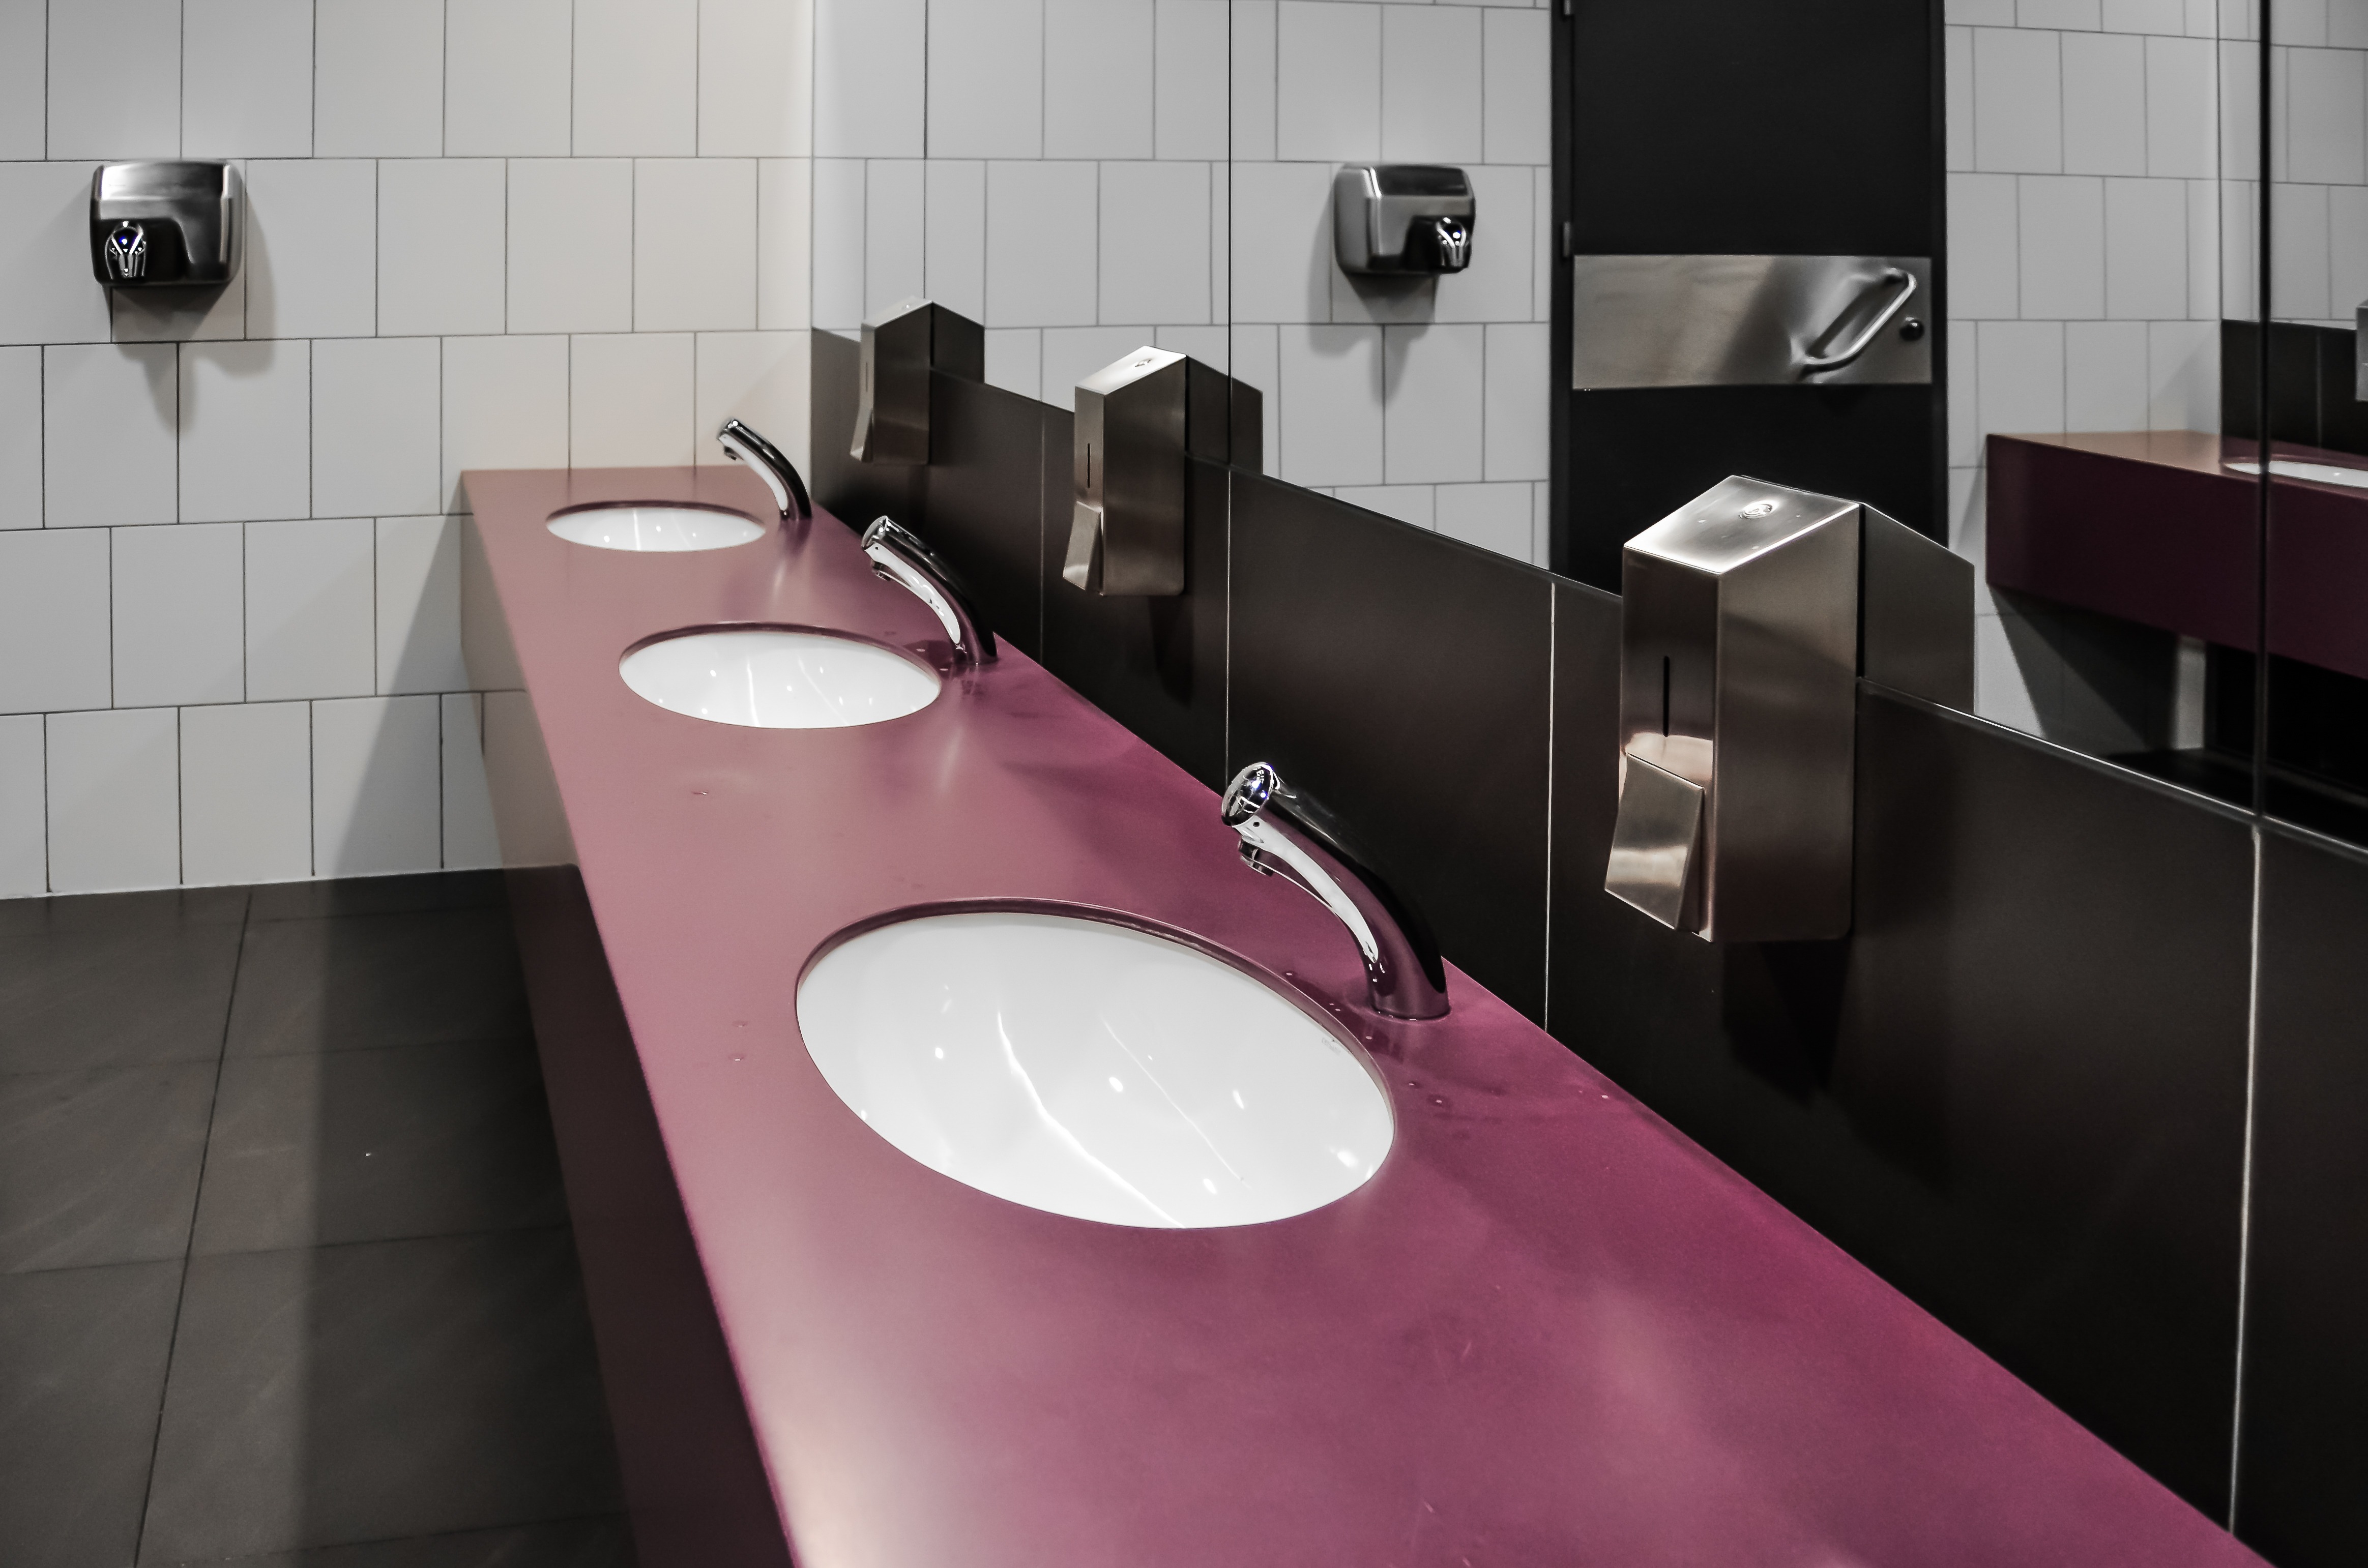
floor, toilet, tile, sink, room, countertop, interior design, bathtub, bathroom, design, wc, mirror, mirrors, flooring, purely, public toilet, bidet, plumbing fixture